Ramakrishna Mission Vivekananda Educational and Research Institute

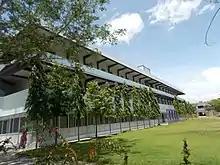
Administrative building of RKMVERI Coimbatore Campus

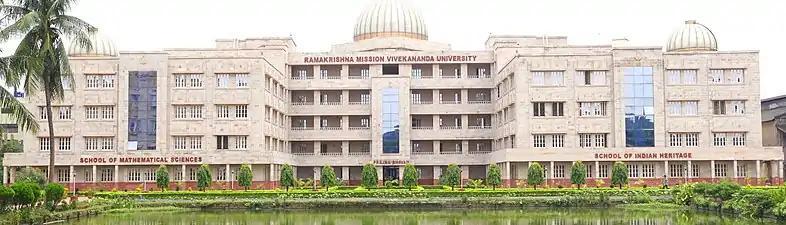
Prajna Bhavan, housing the School of Mathematical Sciences and School of Indian Heritage in the main campus

Ramakrishna Mission Vivekananda Educational and Research Institute was established with the idea of actualizing Swami Vivekananda's vision of education. It was declared as a de novo Deemed University by the Ministry of Human Resource Development, Government of India in 2005. With its headquarters at Belur, RKMVERI began functioning in July 2005 with one branch in the Specialized Faculty Centre at Coimbatore in the field of ‘Disability Management and Special Education’. In the following year, three new branches were added at Narendrapur, Ranchi and Kolkata (at Simla – the ancestral residence of Swami Vivekananda, currently operating under the Belur main campus).